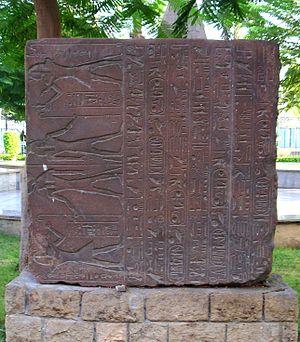
Verso du relief provenant de la Chambre des 70 du temple d'Athribis, montrant le remploi d'une stèle de Ramsès II - Jardin du Musée du Caire